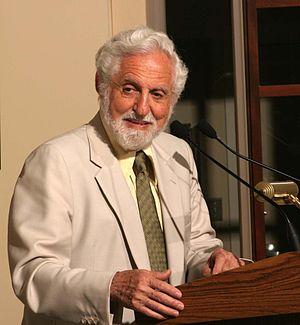
La médaille d'or Othmer reconnaît les réalisations des personnes qui ont contribué au progrès de la chimie et de la science à travers leurs activités dans des domaines tels que l'innovation, l'entrepreneuriat, la recherche, l'éducation, la diffusion auprès du public, de la législation et la philanthropie. La médaille est décernée chaque année sous le parrainage de la Chemical Heritage Foundation et quatre organisations affiliées: l'American Chemical Society, l'American Institute of Chemical Engineers, le Club des chimistes, et la section américaine de la Société de chimie industrielle, lors de la journée du patrimoine de la Chemical Heritage Foundation.